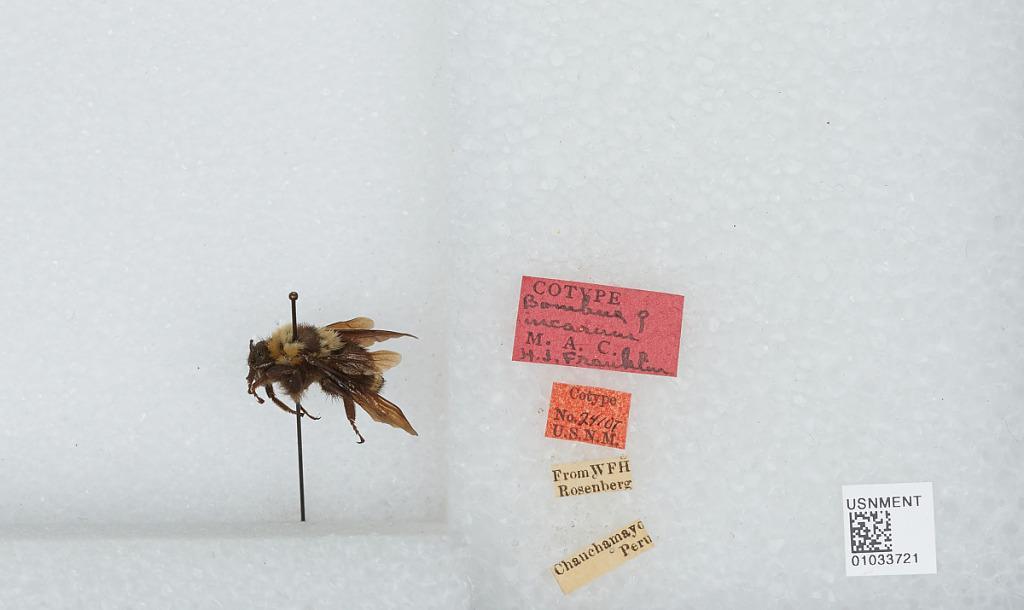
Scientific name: Bombus (Fervidobombus) transversalis (Olivier)
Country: Peru
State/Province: Junin
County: Chanchamayo
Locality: Chanchamayo
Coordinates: -11.0625, -75.332